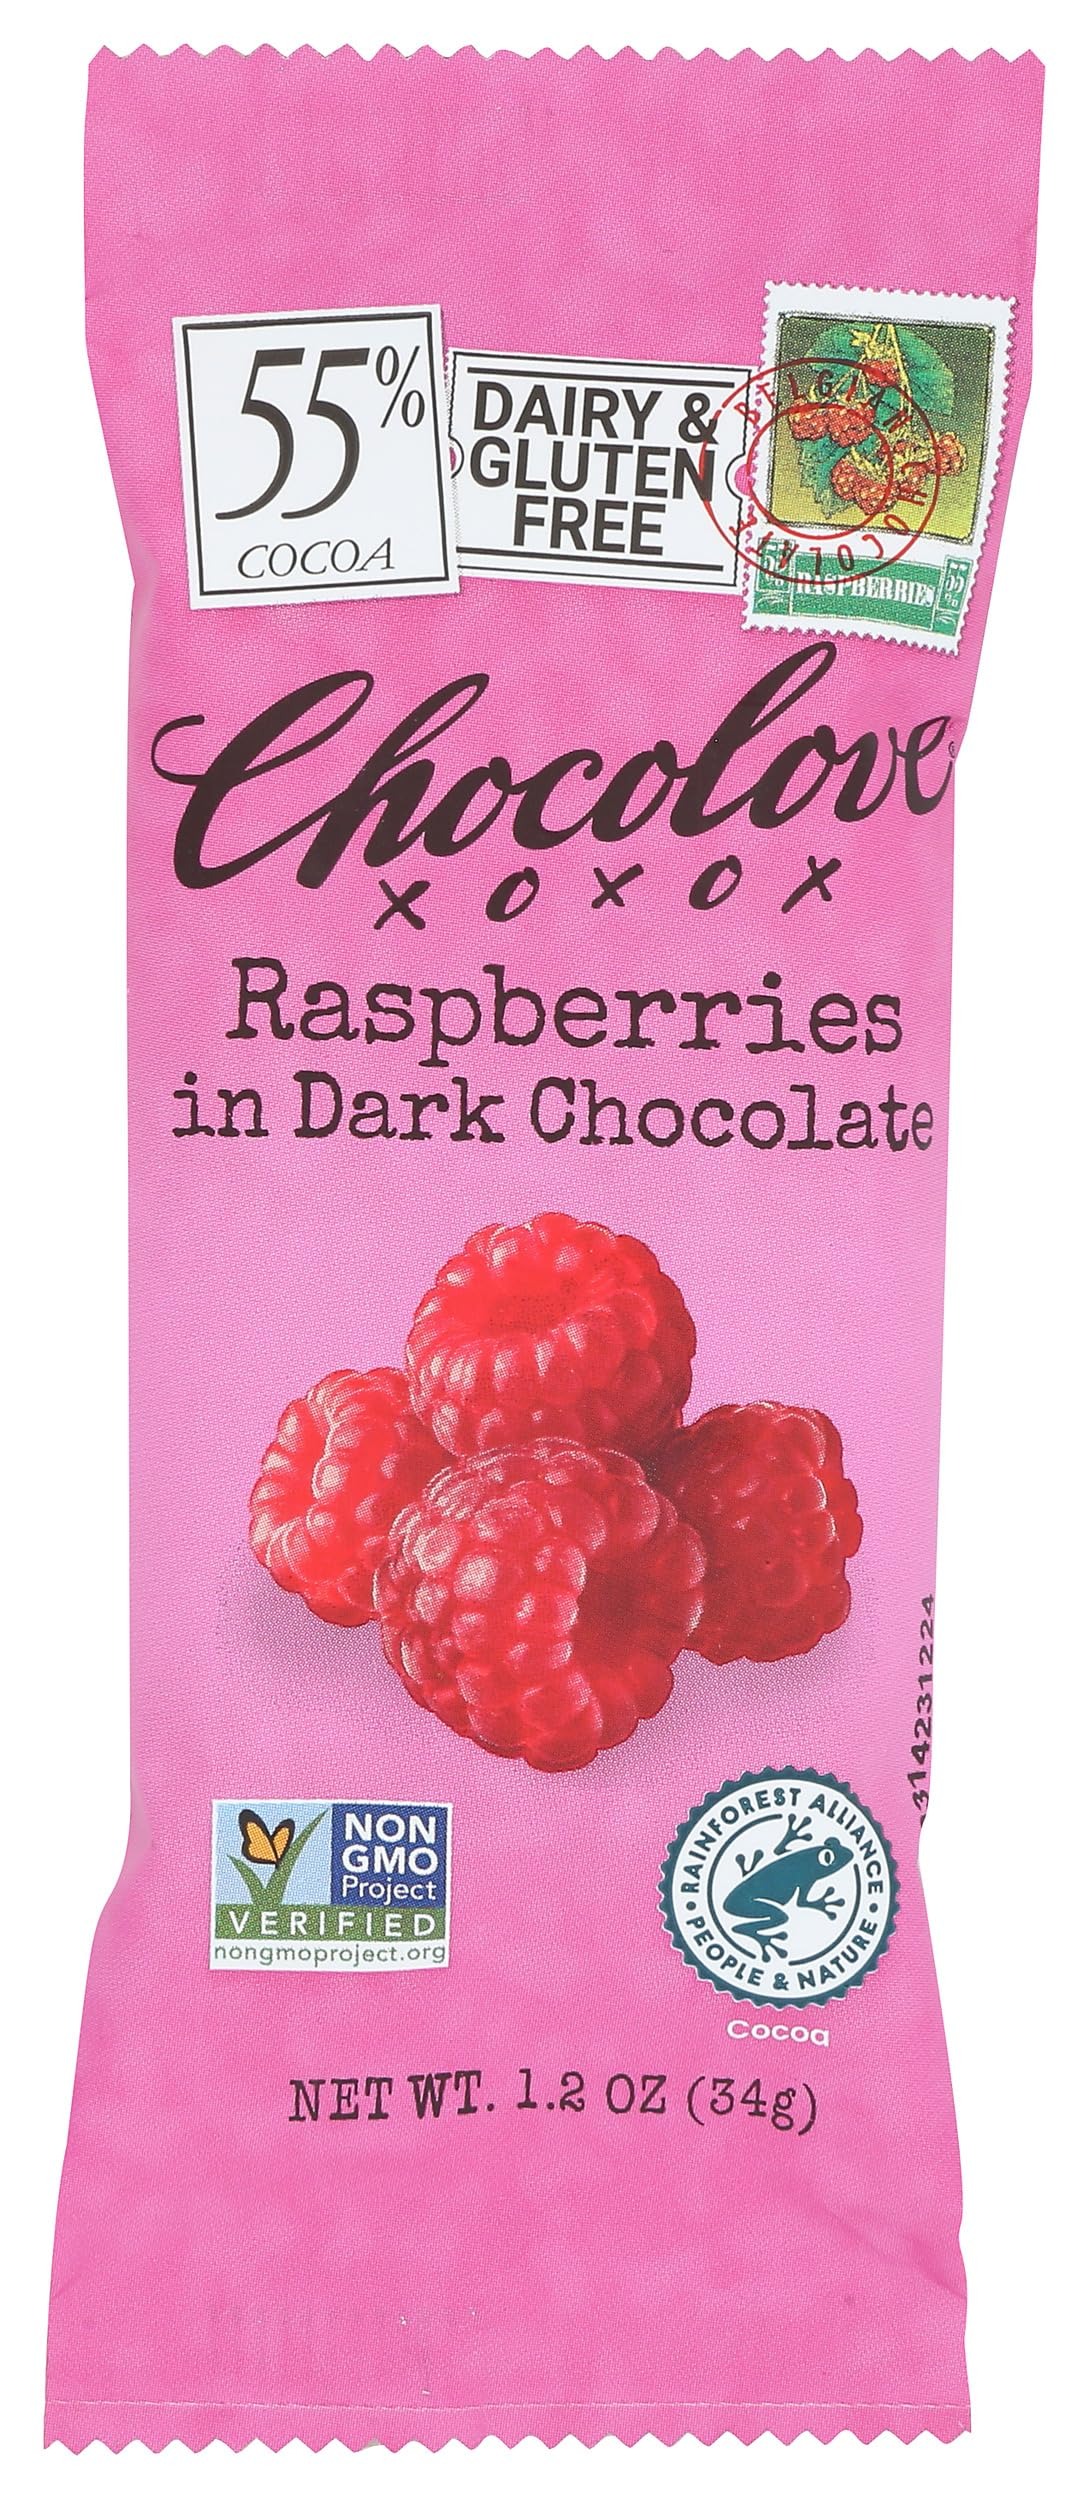
Item Name: Chocolove Raspberries in Dark Chocolate Mini, 1.2 oz
Bullet Point 1: 55% cocoa content
Bullet Point 2: Smooth semi-sweet dark chocolate
Bullet Point 3: Crispy bits of tart raspberries bursting with flavor
Bullet Point 4: The initial contrast of flavors harmonize with a light raspberry finish
Value: 1.2
Unit: oz

Price: 1.99